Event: Ecuador Earthquake
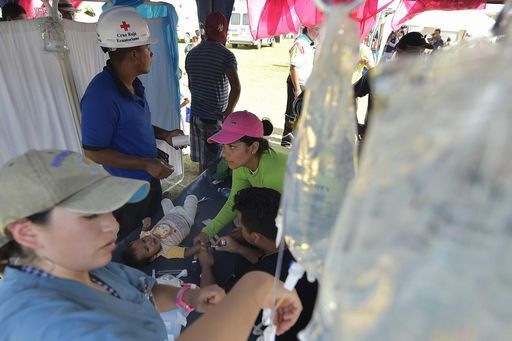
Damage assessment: damage